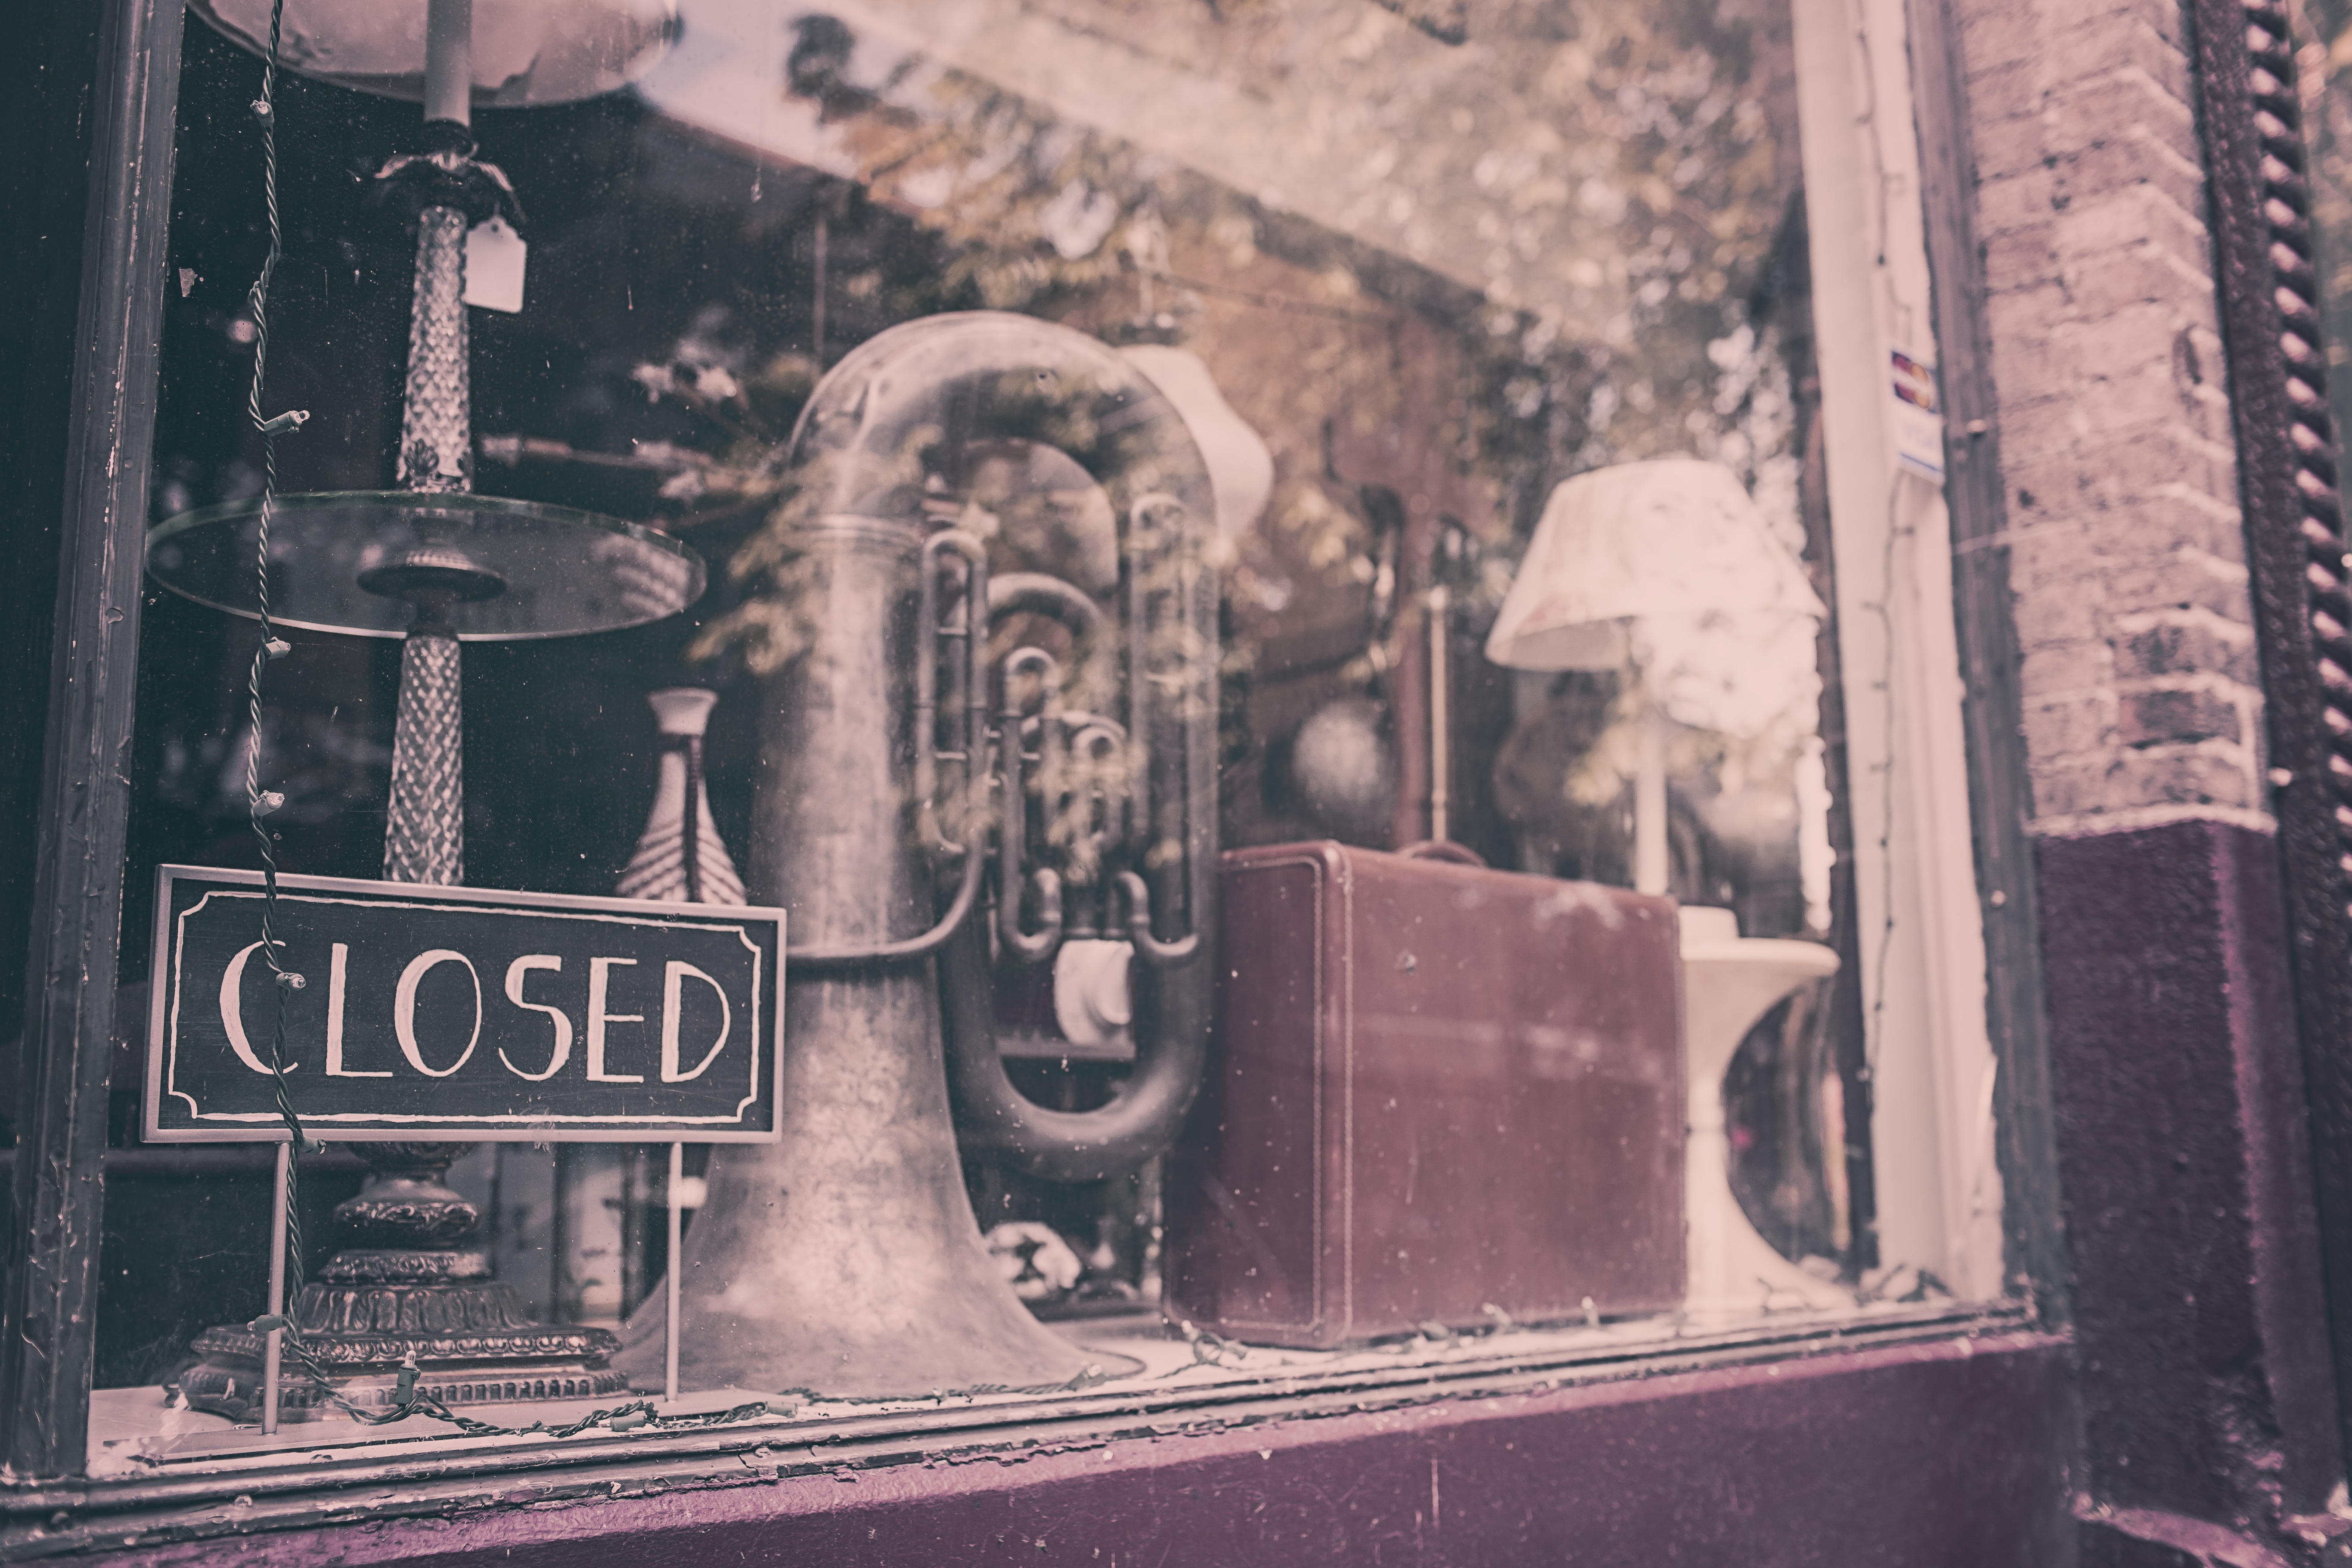
music, street, tube, glass, band, shop, store, instrument, grunge, black, monochrome, merchandise, luggage, shop window, musical instrument, art, jazz, orchestra, temple, display, photograph, suitcase, history, closed, image, tuba, shape, showcase, display window, ancient history, music store